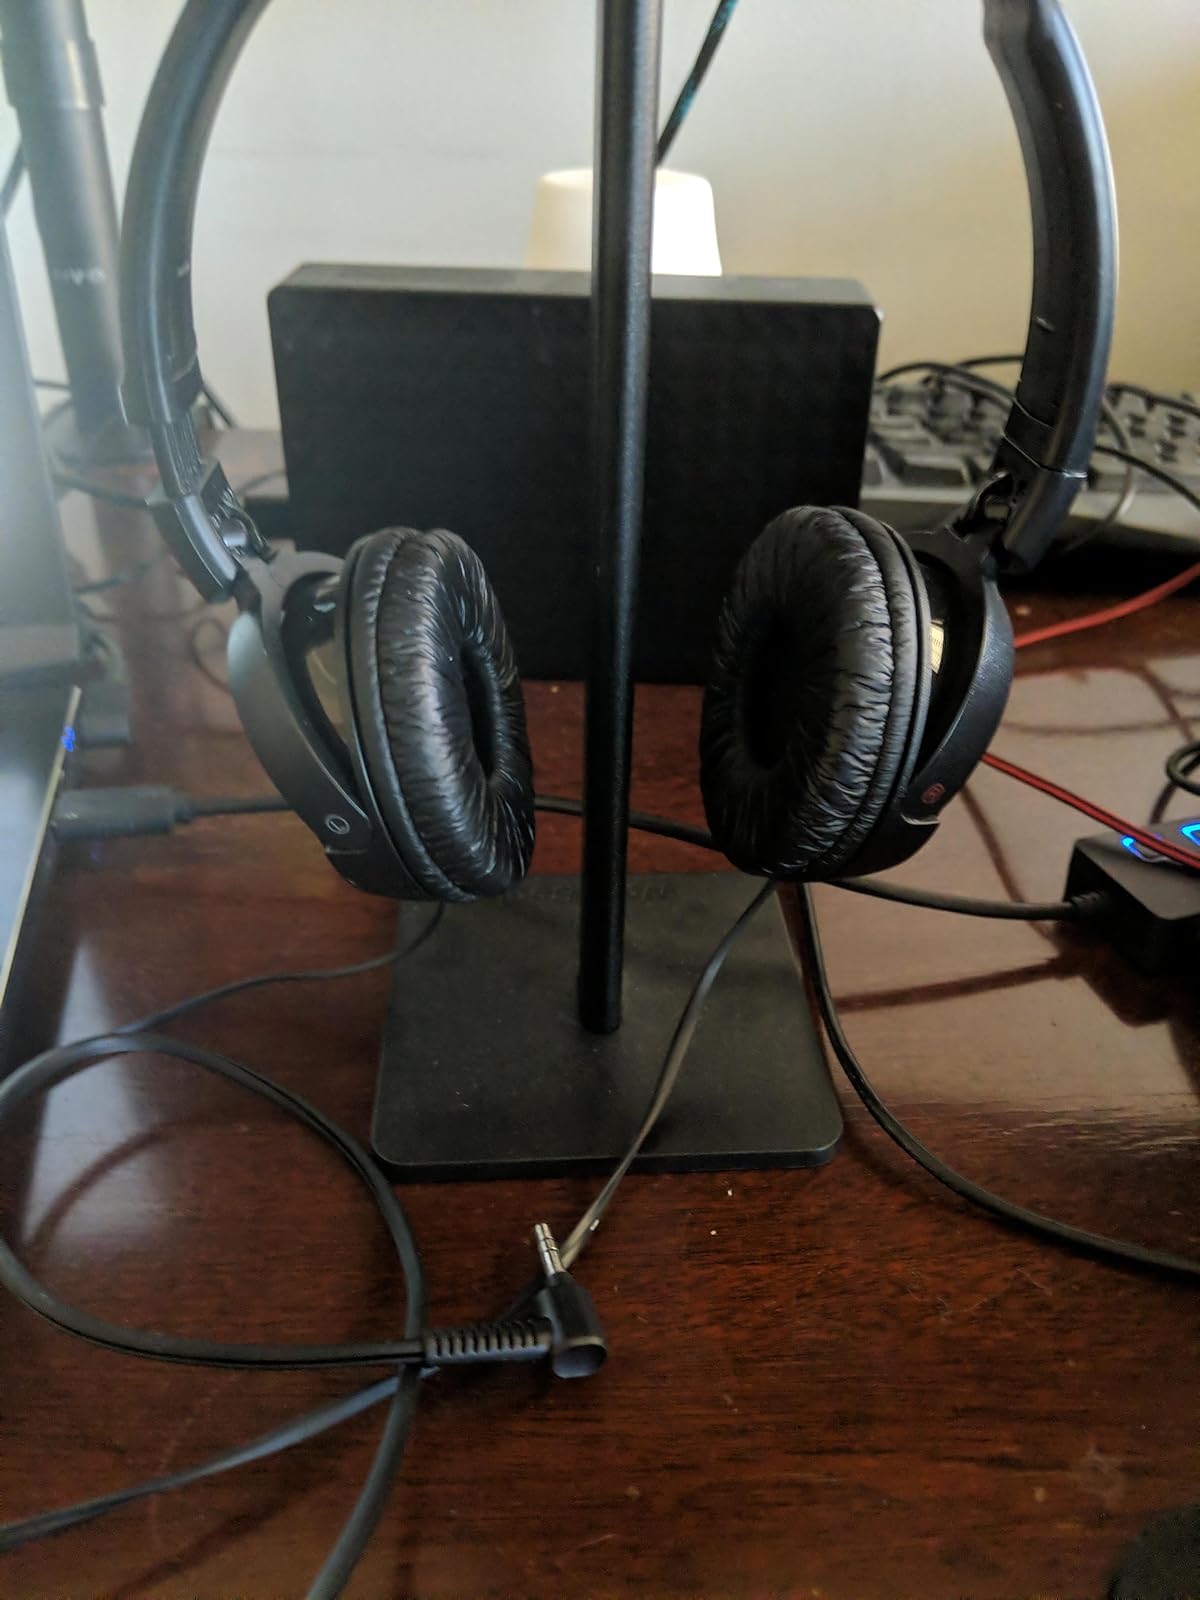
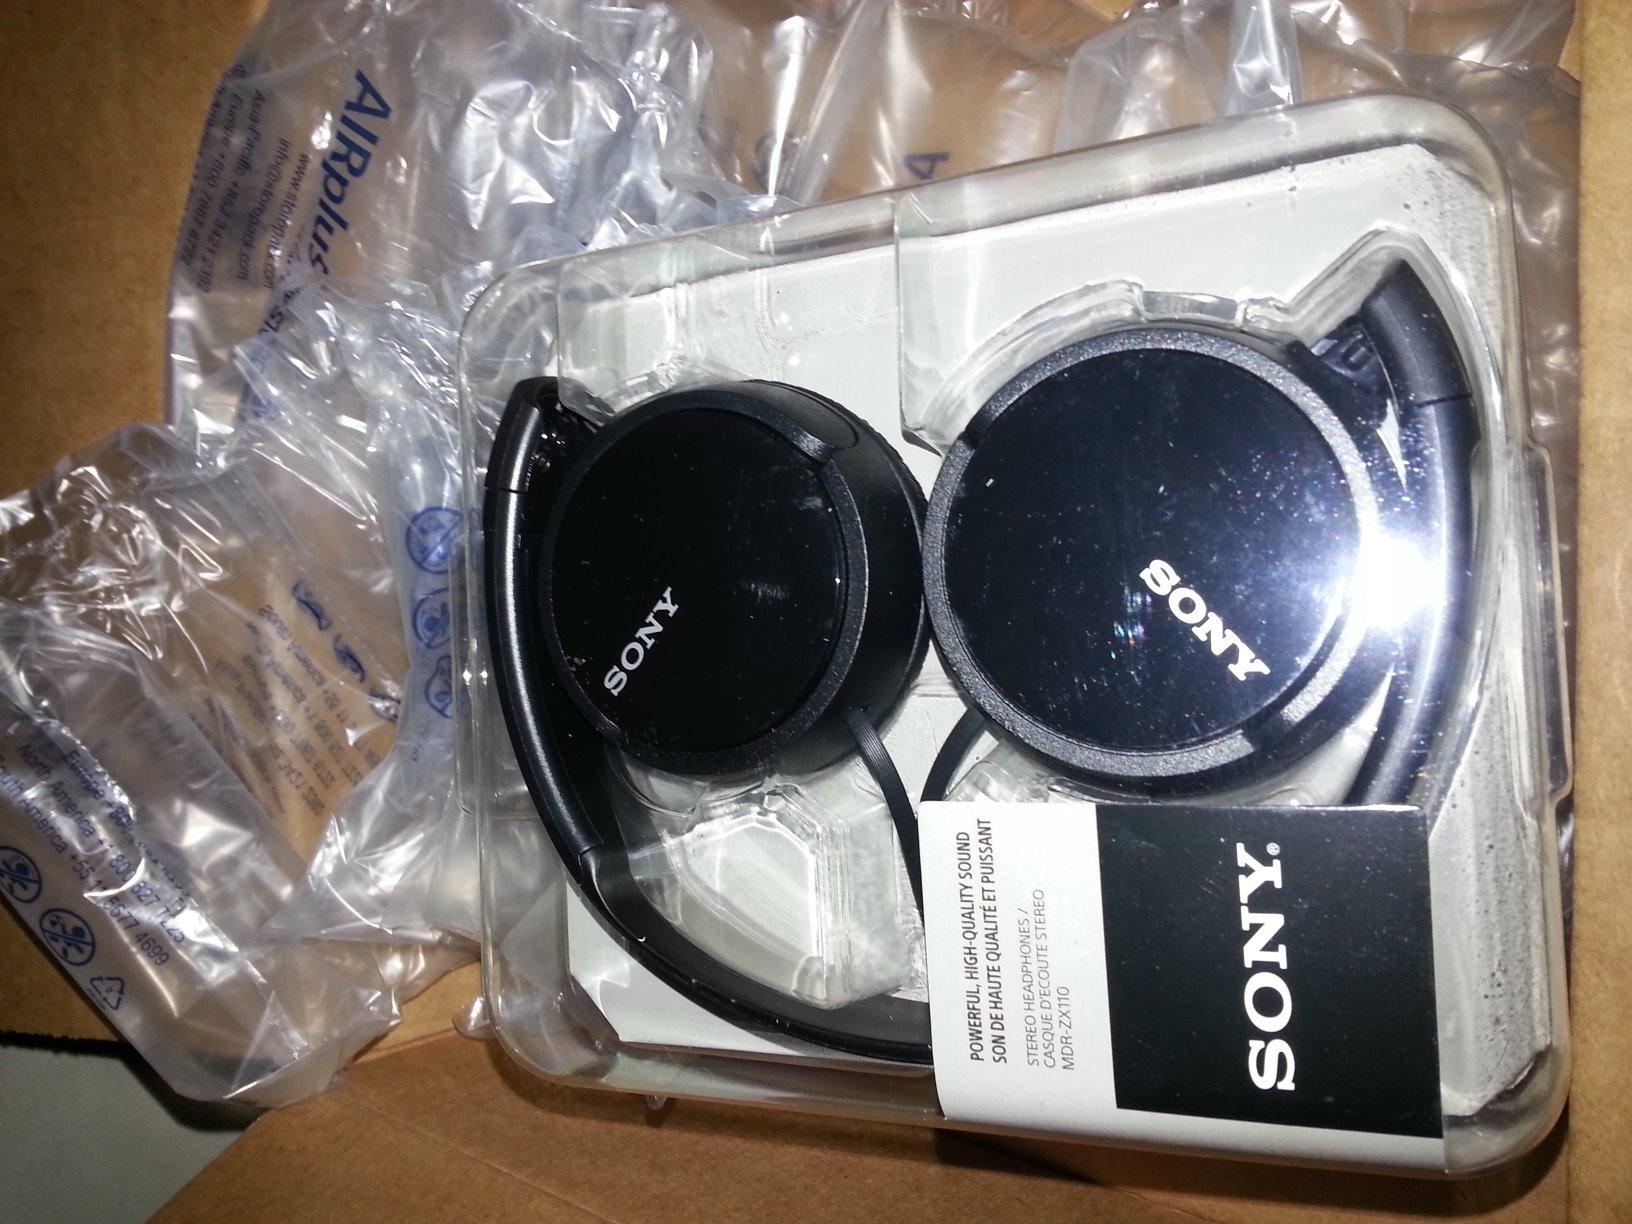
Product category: headphones
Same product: yes